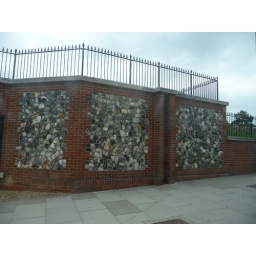
Interesting rock work on a wall in Norwich, England